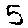
Label: 5